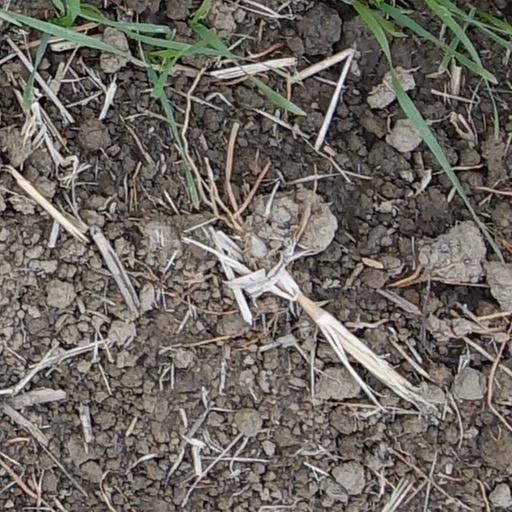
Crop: wheat